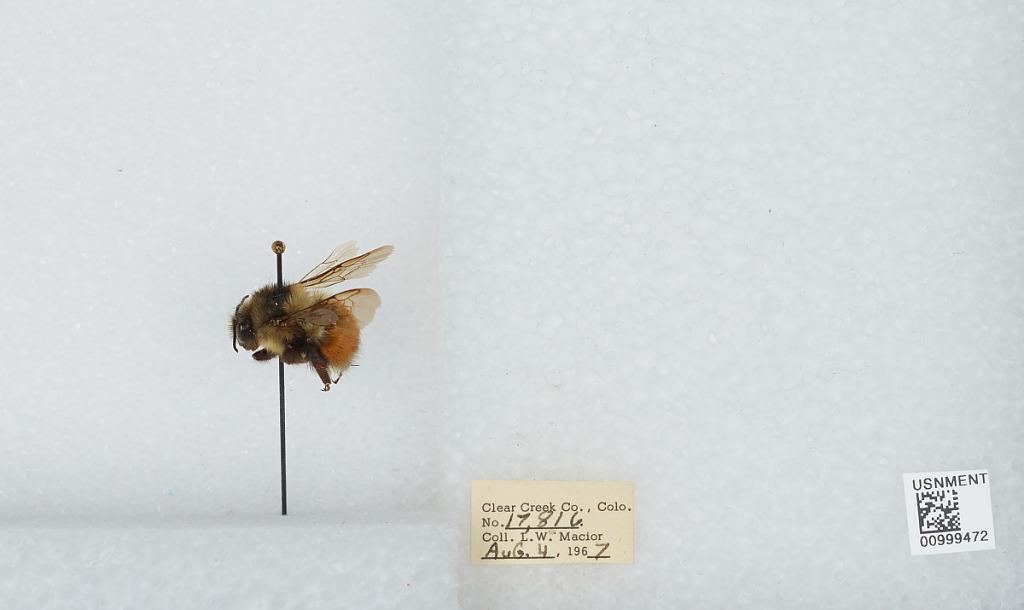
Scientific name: Bombus (Pyrobombus) melanopygus Nylander
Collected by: L. Macior
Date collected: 1967-8-4
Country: United States
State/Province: Colorado
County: Clear Creek
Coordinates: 39.6958, -105.725